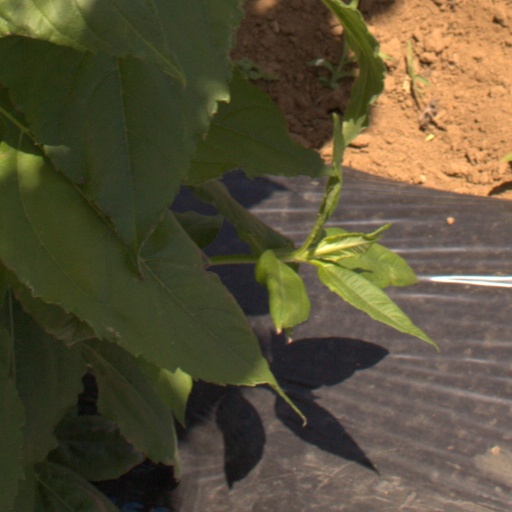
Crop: Jerusalem artichoke